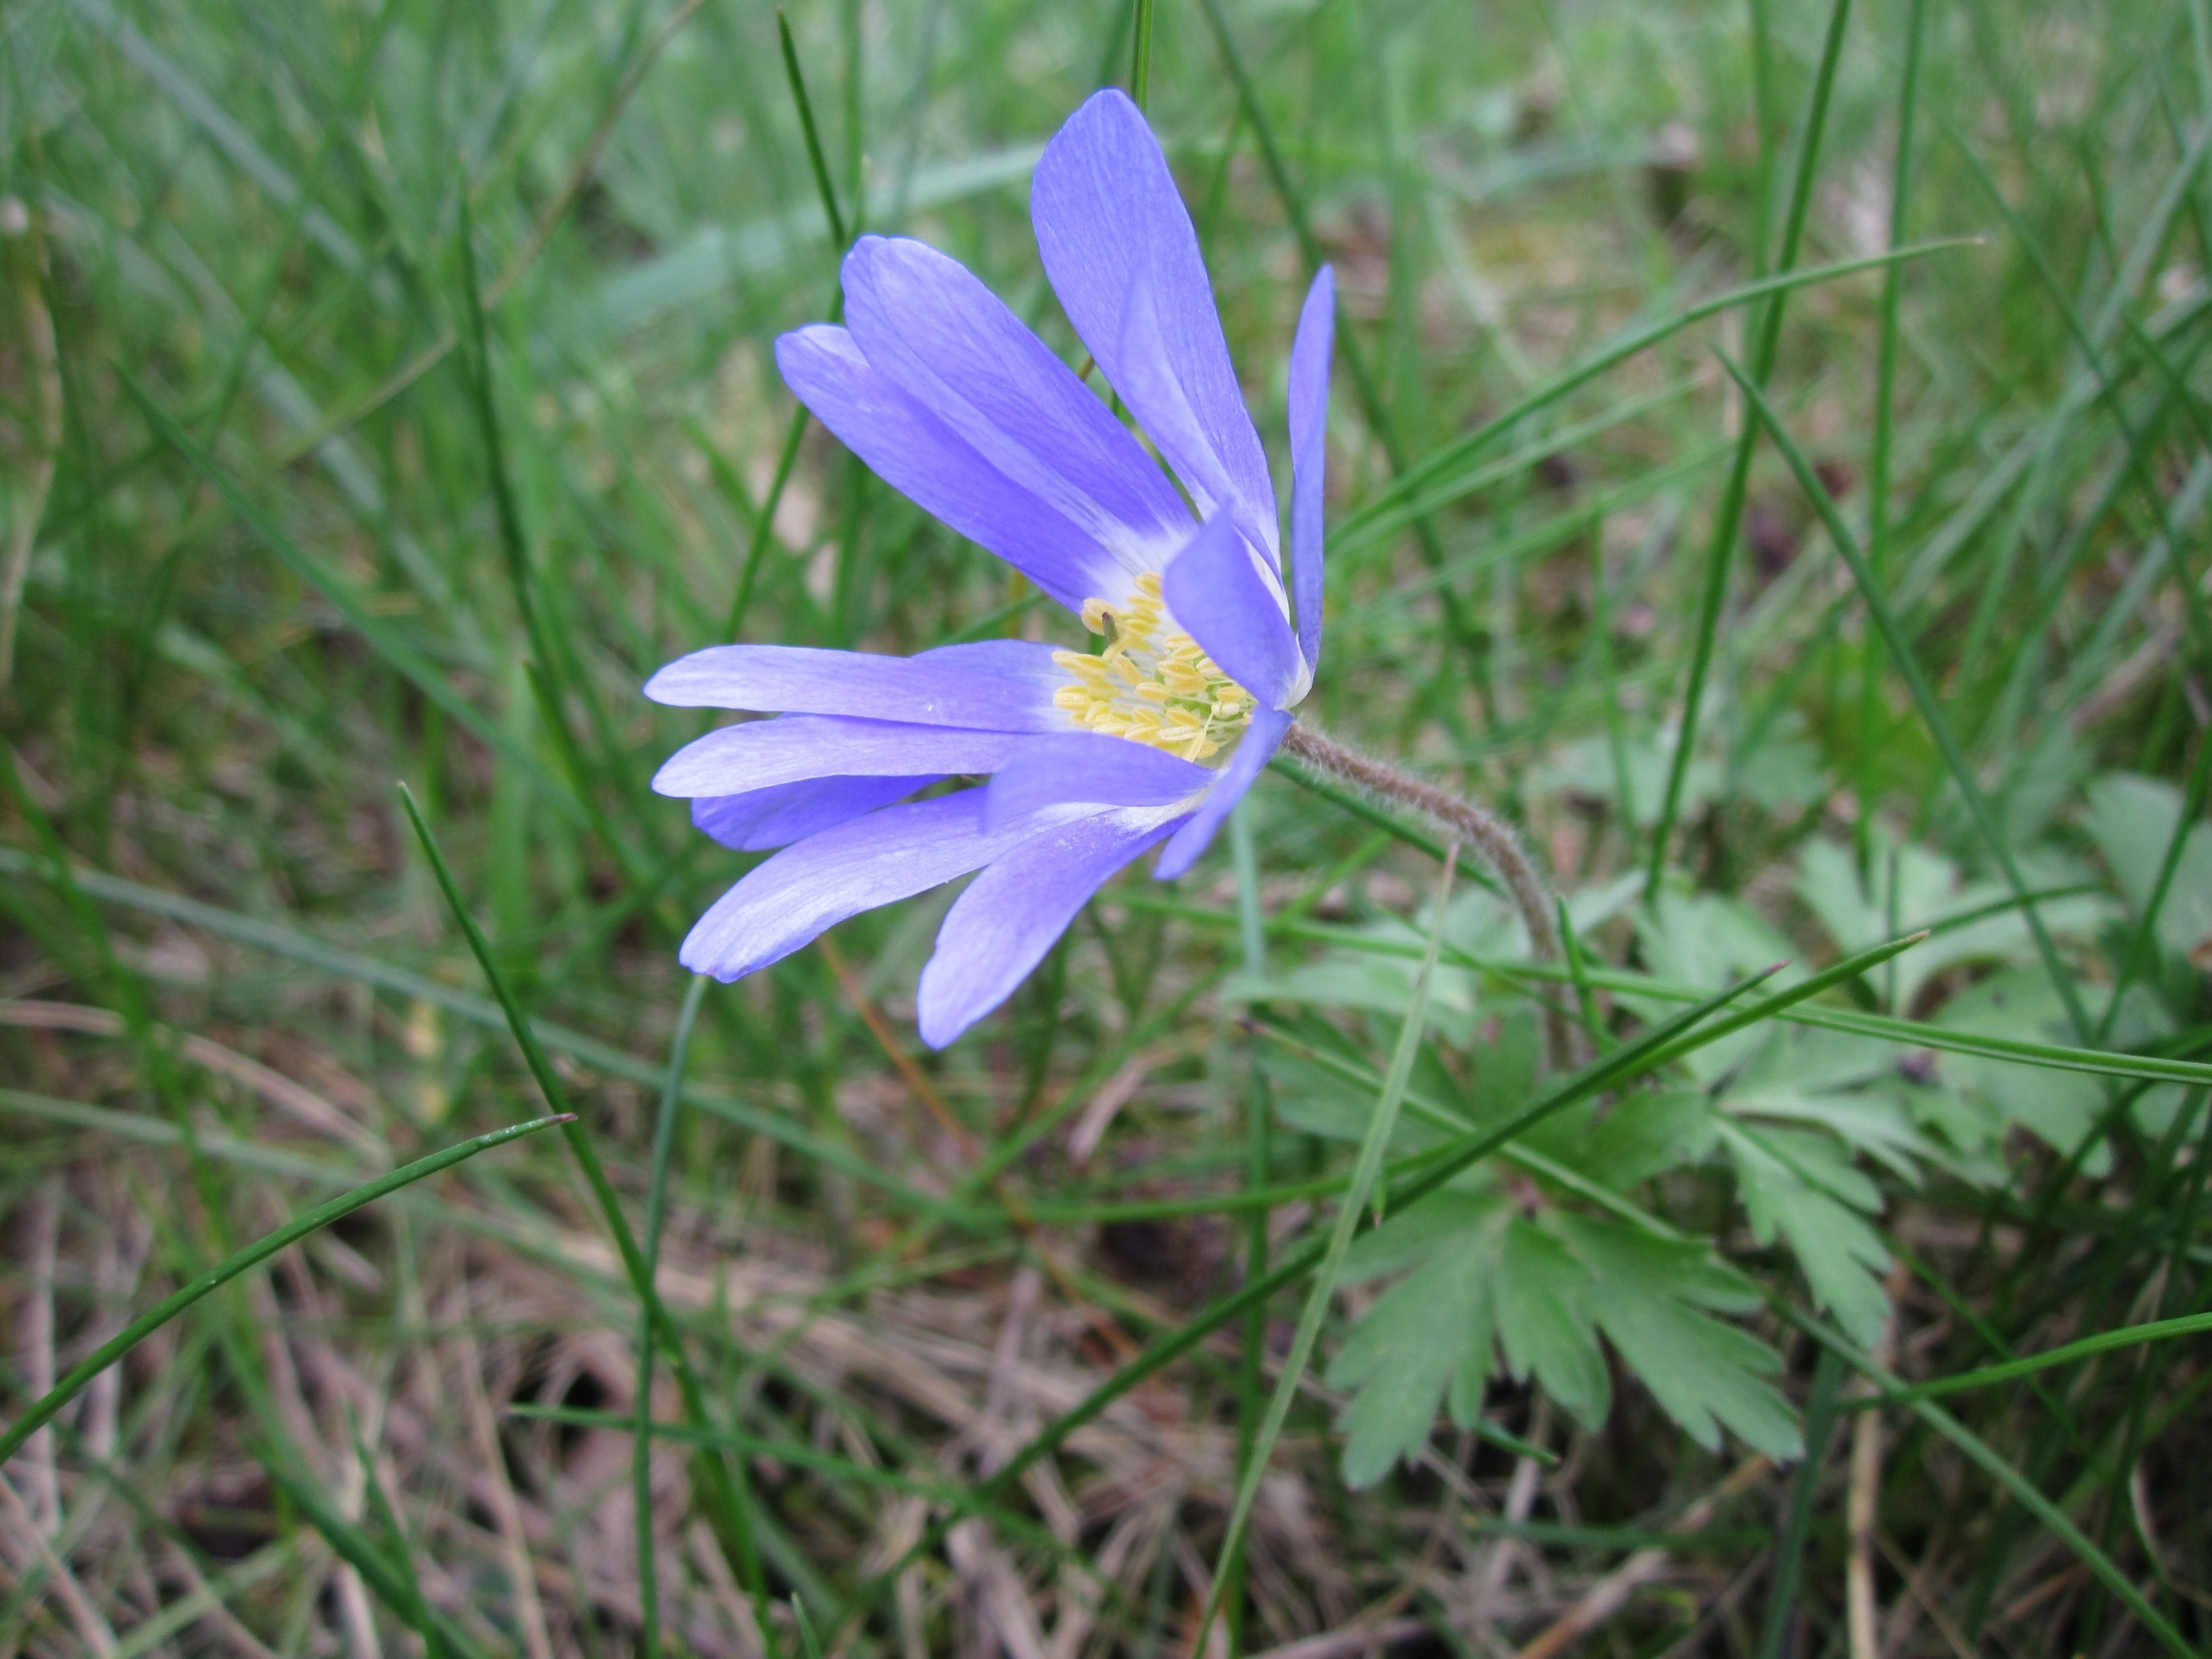
nature, grass, blossom, plant, meadow, prairie, flower, herb, botany, flora, wildflower, species, macro photography, flowering plant, bellflower family, harebell, anemone blanda, balkan anemone, grecian windflower, winter windflower, grass family, land plant